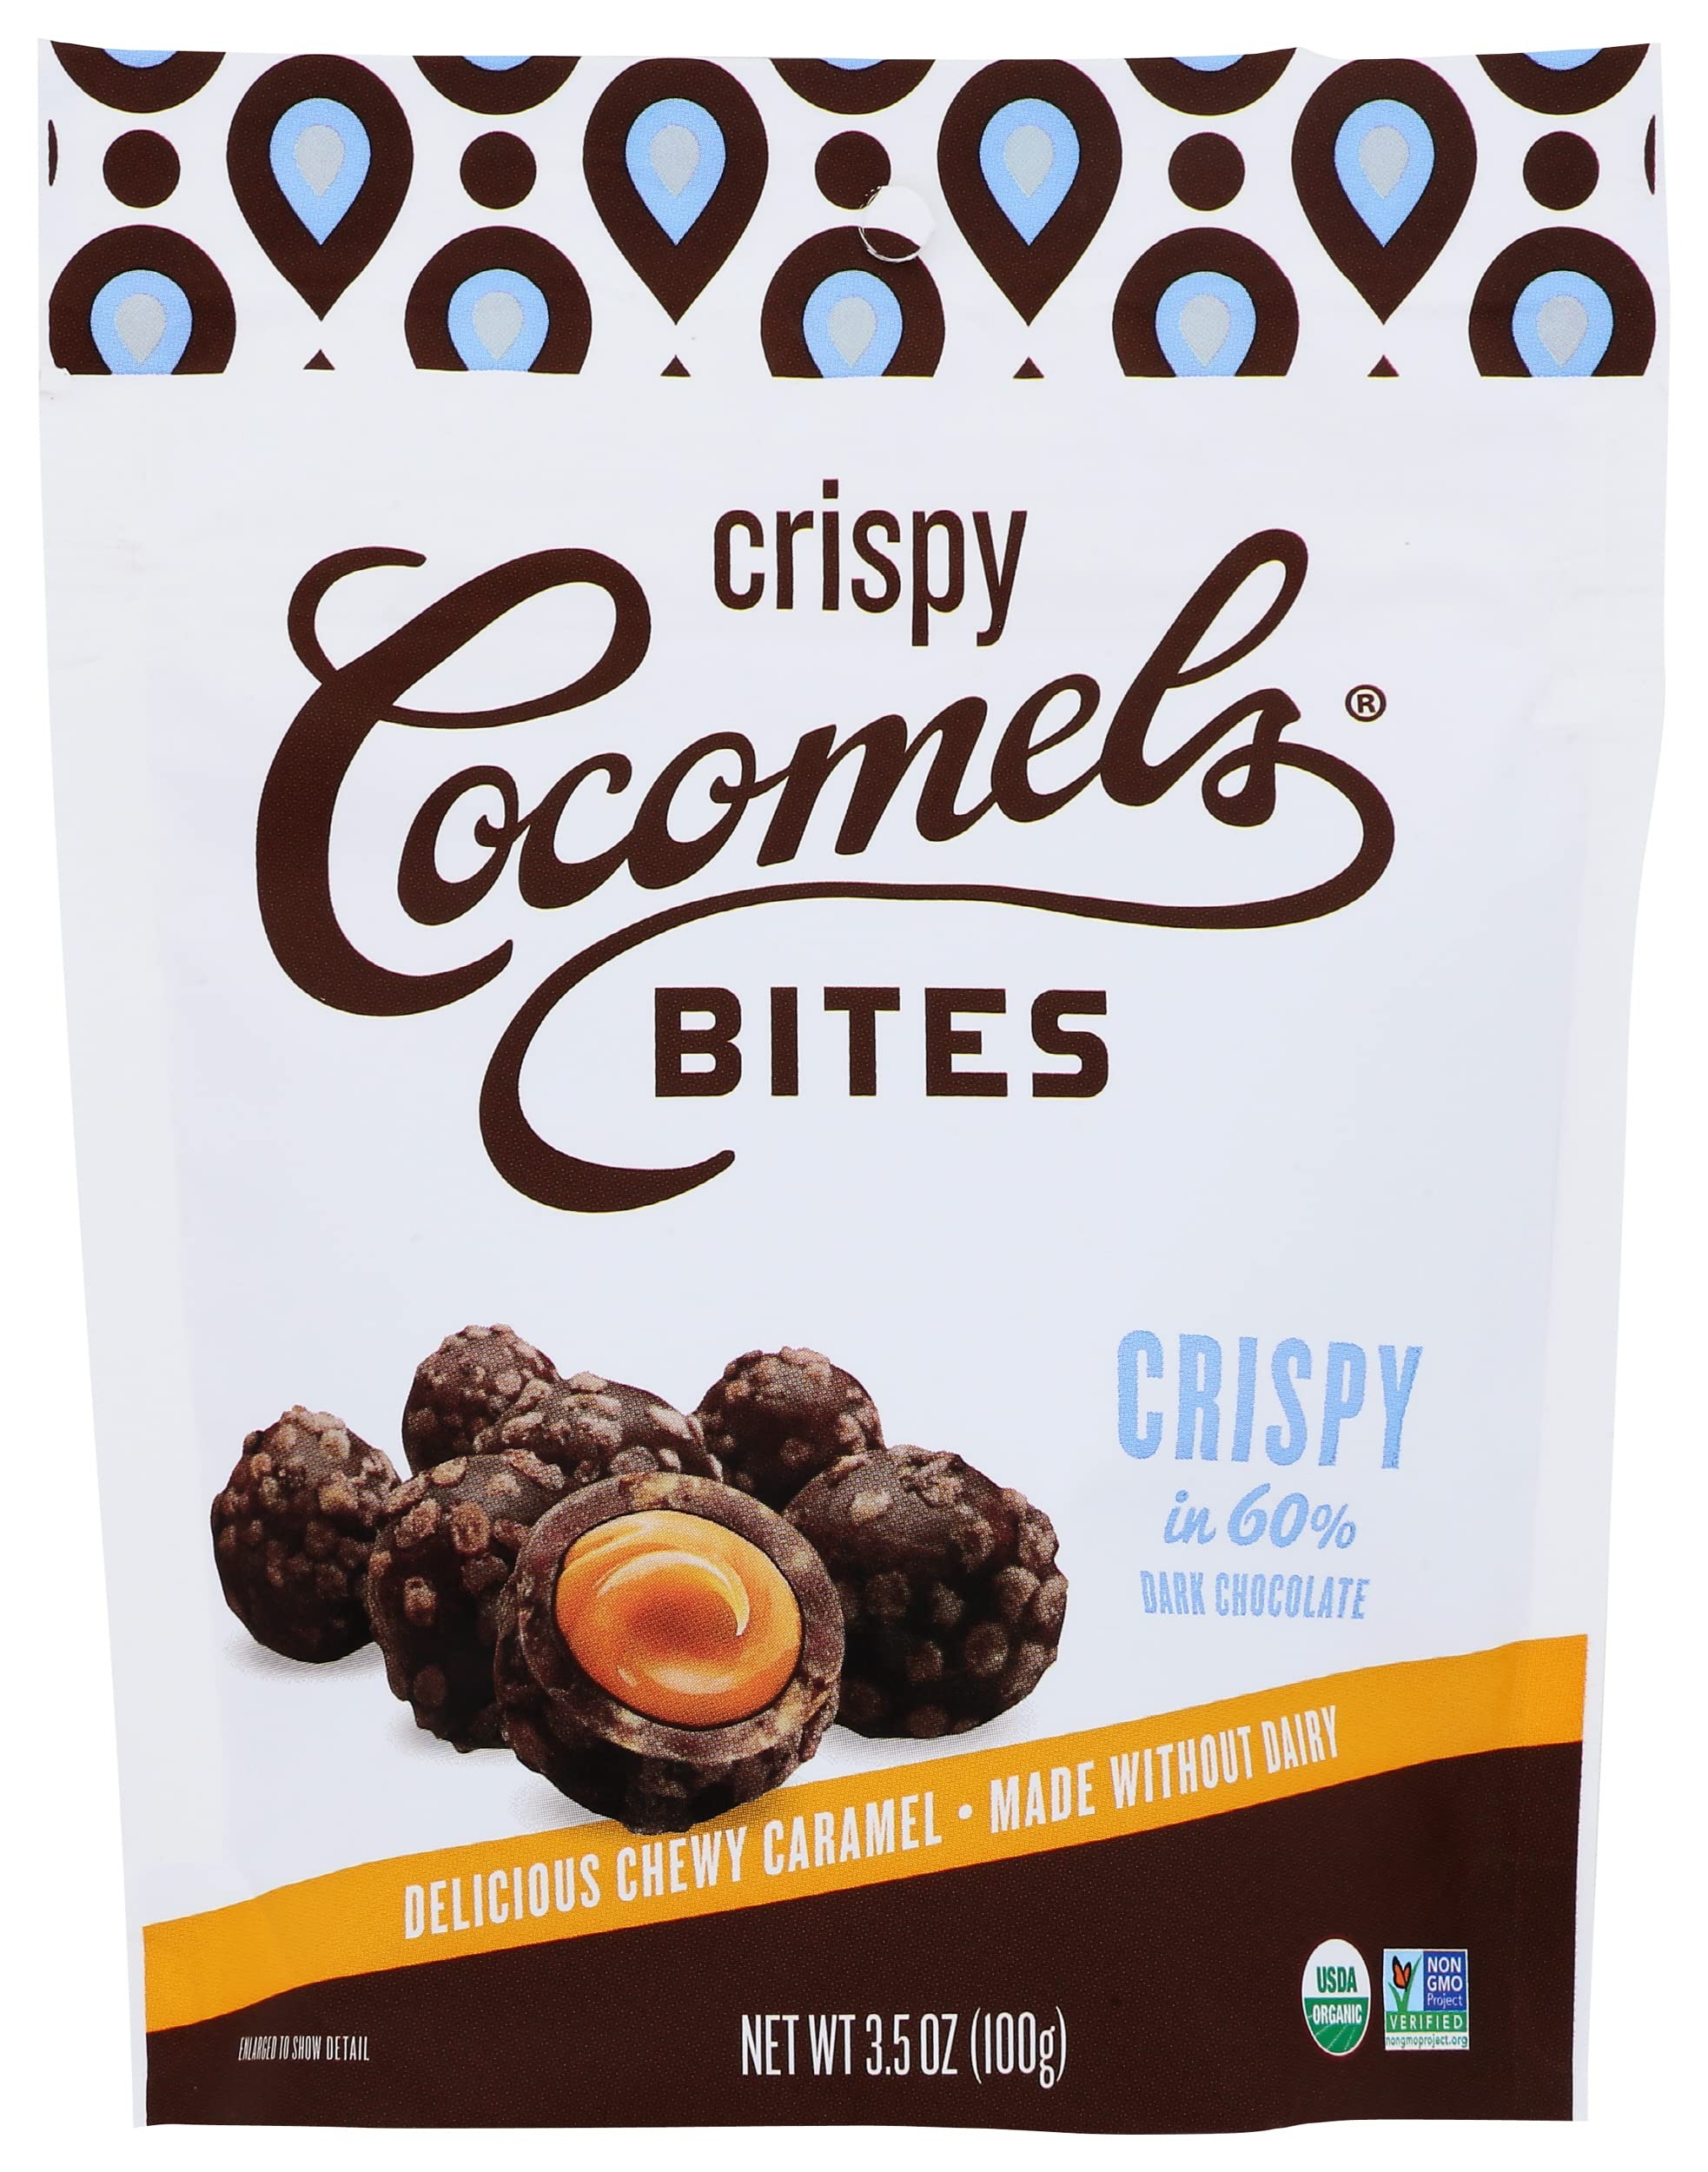
Item Name: Cocomels Chocolate Covered Crispy Bites 3.5 oz (Pack of 6)
Bullet Point: Cocomels Chocolate Covered Crispy Bites 3.5 oz (Pack of 6)
Value: 21.0
Unit: Ounce

Price: 27.345